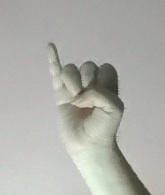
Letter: meem